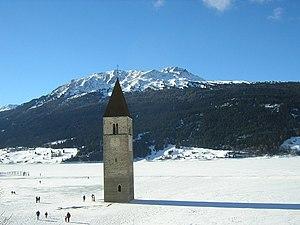
Curon Venosta est une commune italienne d'environ 2 400 habitants située dans la province autonome de Bolzano dans la région du Trentin-Haut-Adige dans le nord-est de l'Italie.